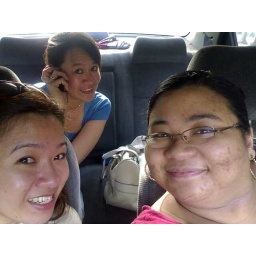
dyu salves van in car